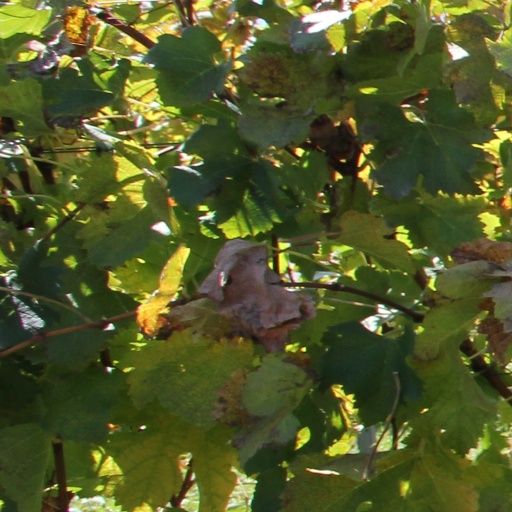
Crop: grape